Valentin Glushko

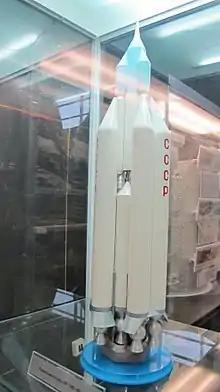
UR-700

In 1965, after the UR-500 booster began flying, the Chelomei Bureau offered a counterproposal to Korolev's N-1 in the UR-700, a Saturn V-class booster with nine F-1 sized engines powered by dinitrogen tetroxide and UDMH. Korolev was an outspoken opponent of hypergolic propellants due to their toxicity, often citing the 1960 Nedelin catastrophe as evidence of the danger posed by them, and had also objected to the UR-500 for the same reason.